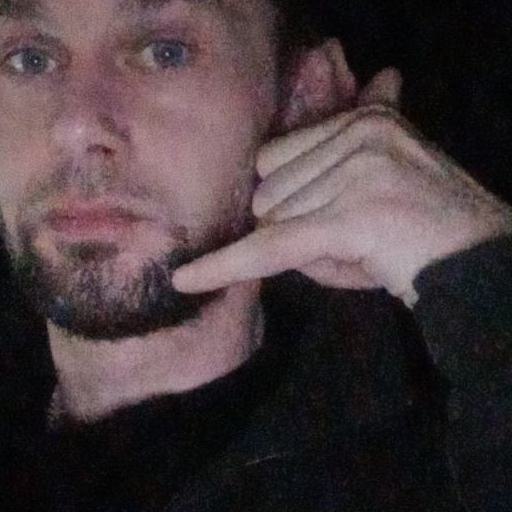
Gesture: call